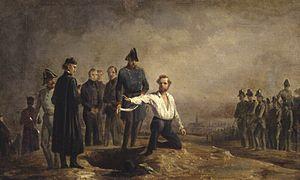
Le Parlement de Francfort ou littéralement assemblée nationale de Francfort a siégé entre le 18 mai 1848 et le 31 mai 1849 dans l'église Saint-Paul de Francfort. Il s'agissait de la première assemblée élue en Allemagne. Elle a été créée à la suite de la révolution de Mars qui secoua les États de la confédération germanique en 1848.
La révolution de Mars, également dénommée révolution allemande de 1848, est le Printemps des peuples germaniques. Il s'agit de l'ensemble des révolutions qui éclatent entre mars 1848 et la fin de l'été 1849 au sein de la Confédération germanique et dans les provinces et pays sous domination de l'empire d'Autriche et du royaume de Prusse.
Robert Blum était un homme politique allemand.